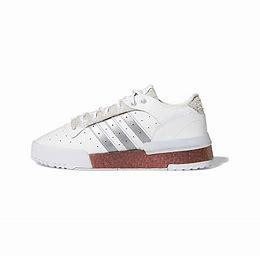
Brand: adidas
Model: originals Adidas Originals Rivalry Rm